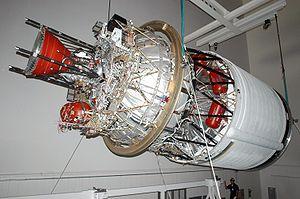
La Delta IV est une famille de lanceurs américains, développée dans les années 1990 pour remplacer les lanceurs existants de capacité moyenne à lourde Atlas Titan et Delta II utilisés jusque-là par les agences gouvernementales américaines. Il fait partie de la famille Delta.